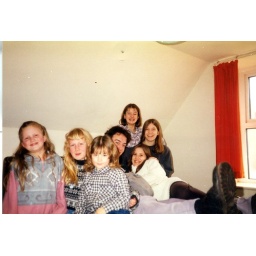
Here are the younger guests congregated in thier bedroom at the very top floor of the house.